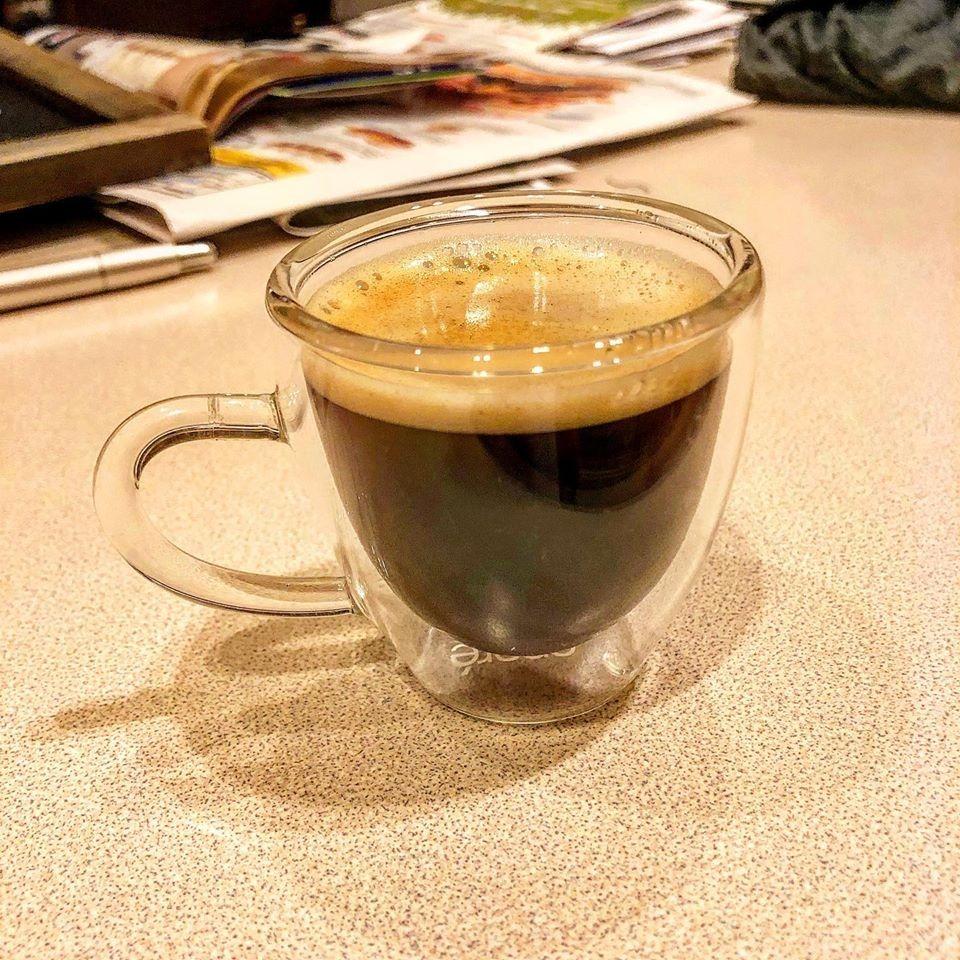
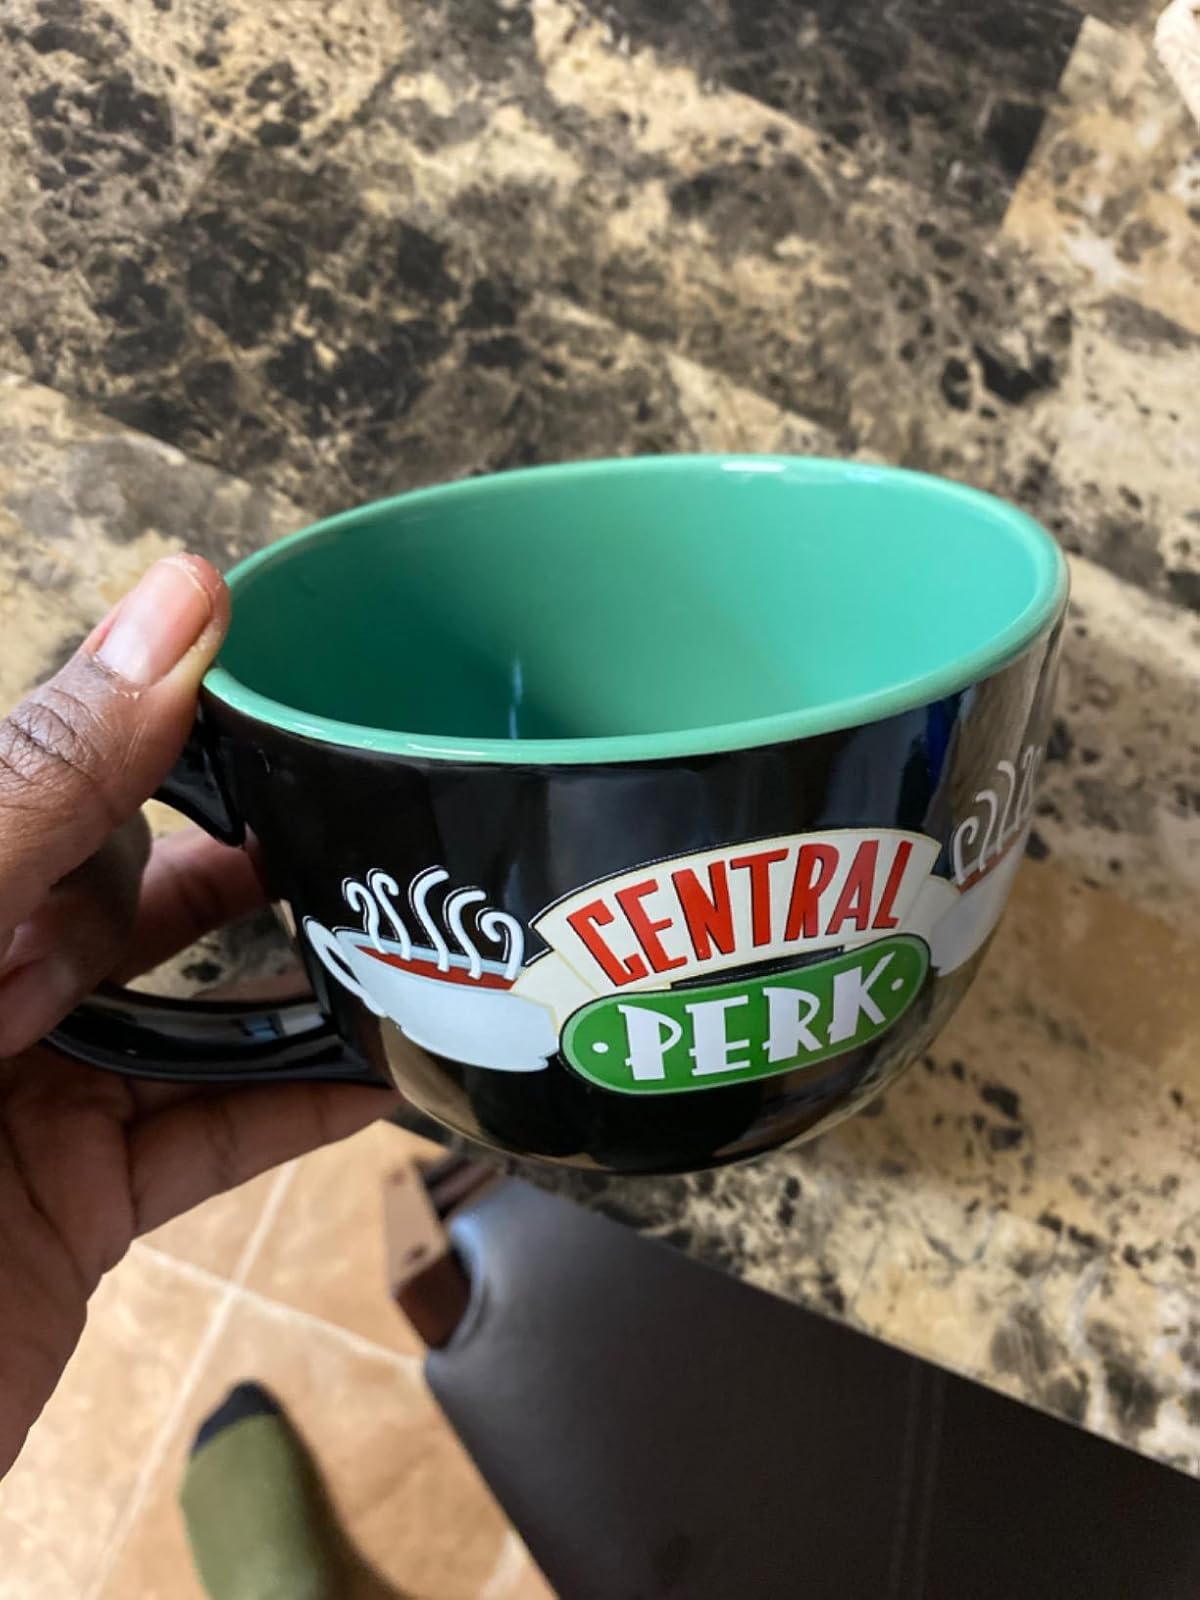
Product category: items_mug
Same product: no